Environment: real
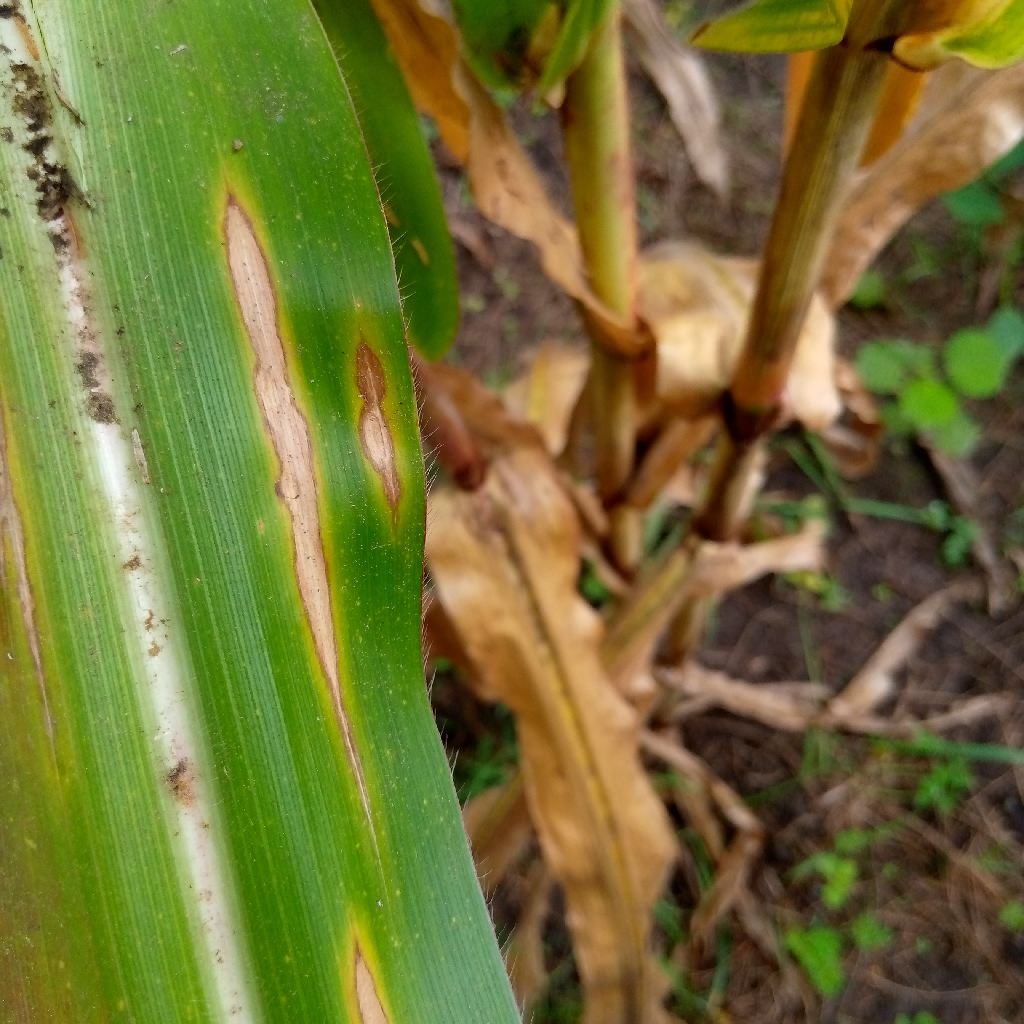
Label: northern_corn_leaf_blight